Church of St Alphonse Liguori, Birkirkara

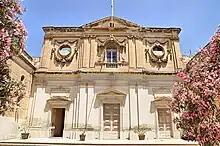
Façade of the Church of St. Alphonse Liguori

The Church of St Alphonse Liguori is a Roman Catholic church in Birkirkara, Malta. It was operated by the Discalced Carmelites, and was dedicated to Saint Alphonsus Maria de' Liguori. The church is currently used as a meeting hall known as Our Lady of Mount Carmel Hall.